Mike Woodson

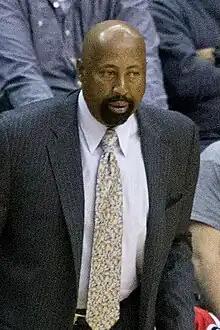
Woodson as Knicks head coach in 2013

Prior to his six years as head coach of the Atlanta Hawks, Woodson was an assistant coach with Chris Ford's Milwaukee Bucks (1996–97 through 1998–99), Cleveland Cavaliers (1999–2000 through 2000–01), and Larry Brown's Philadelphia 76ers (2001–02 through 2002–03) and Detroit Pistons (2003–04). With the Pistons during the 2003–04 season, Woodson worked closely with head coach Larry Brown to help win an NBA Championship. Woodson was known for getting the most out of defensive players, allowing teams coached by him and Brown to limit opponents to just under 42% shooting.